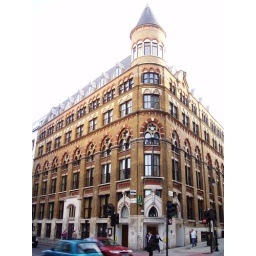
A closed bar in a grand building on Farringdon Rd. &lt;b&gt;Address:&lt;/b&gt; 25-27 Farringdon Road. &lt;b&gt;Former Name(s):&lt;/b&gt; The Mynt Rooms; Farringdon Bars.